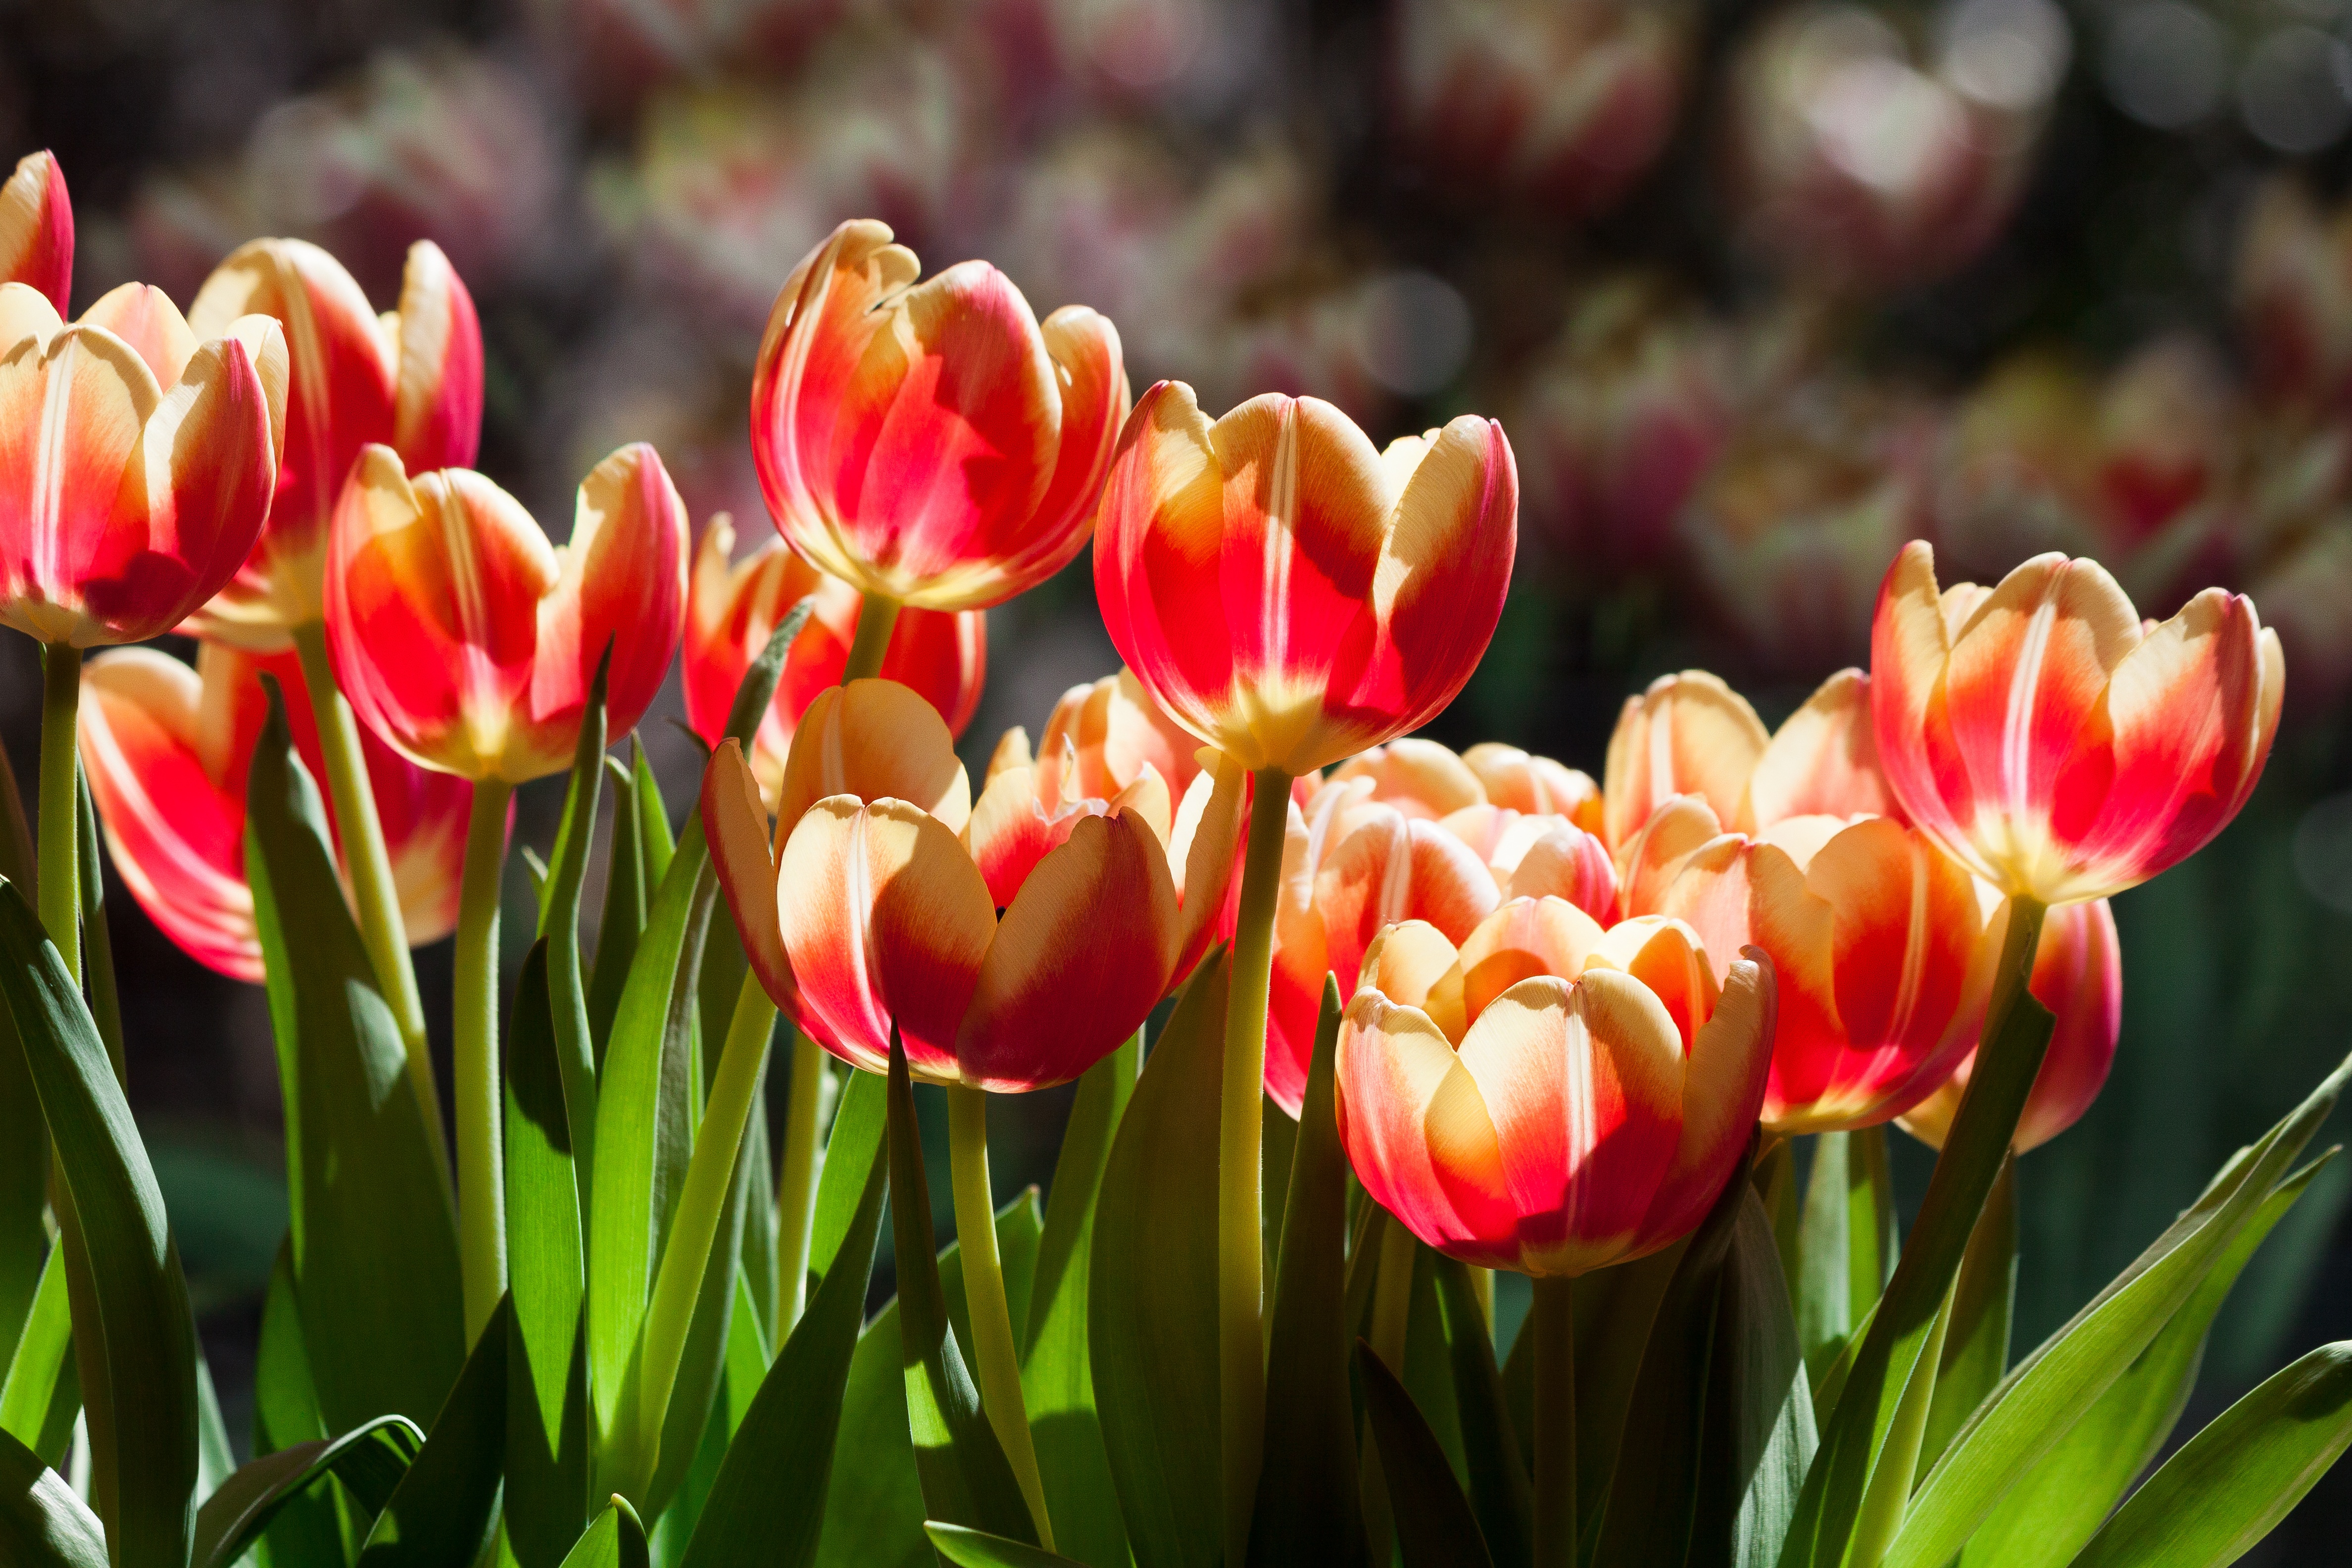
blossom, plant, leaf, flower, petal, bloom, tulip, spring, green, red, park, yellow, garden, flora, easter, spring flower, flowering plant, lily family, land plant